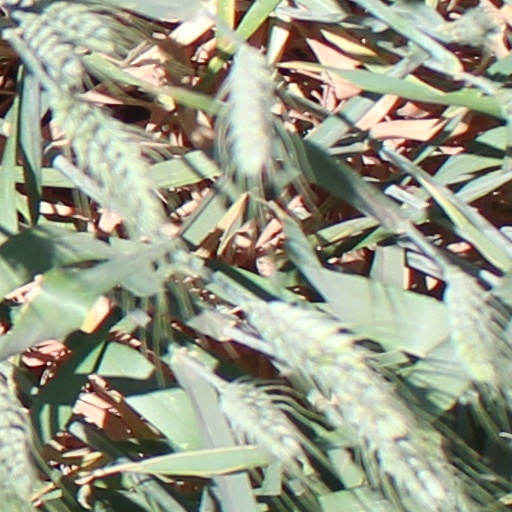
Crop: wheat